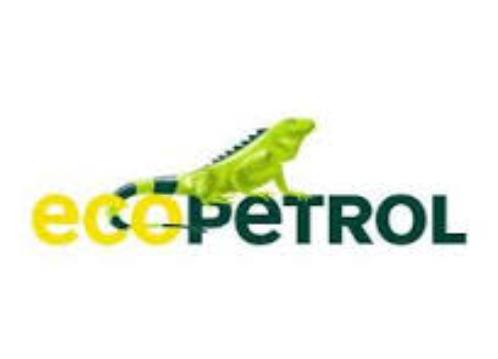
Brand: Ecopetrol
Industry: Transportation